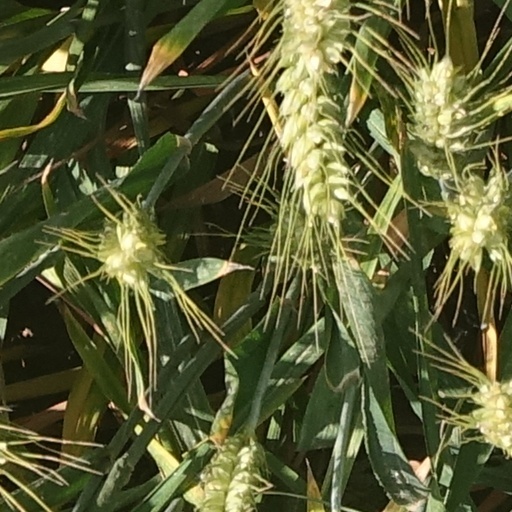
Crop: wheat